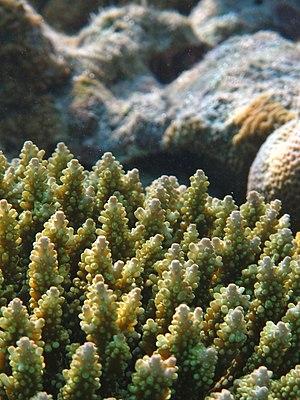
Une colonie de corail Acropora nasuta aux Maldives (atoll de Baa).
Acropora nasuta est une espèce de coraux appartenant à la famille des Acroporidae.